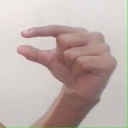
अक्षर: ग